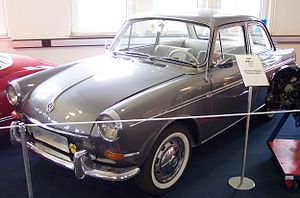
Volkswagen Type 3
Volkswagen 1600 A, 1966
Volkswagen Type 3, 1500/1600, bilmodel fra Volkswagen, lanceret i 1961.